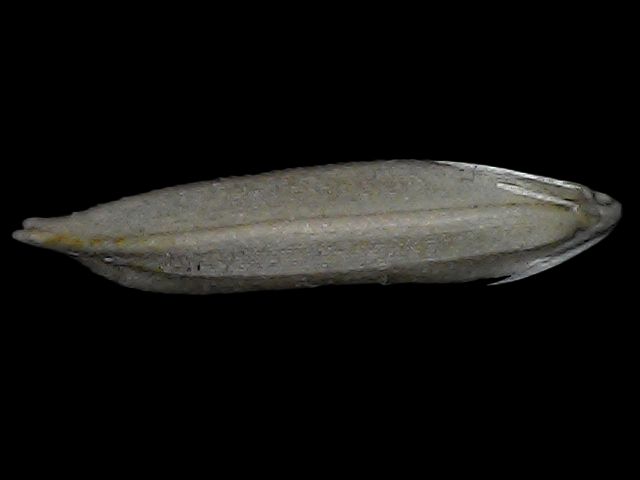
Rice variety: Bd57